Gut Moor

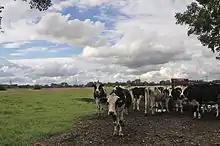
Cows near Chancellor's Yard

Gut Moor borders the quarters of Neuland, Harburg, Wilstorf, and Rönneburg. Gut Moor is located in the marshlands near the ancient Elbe valley (Elbe Urstromtal).